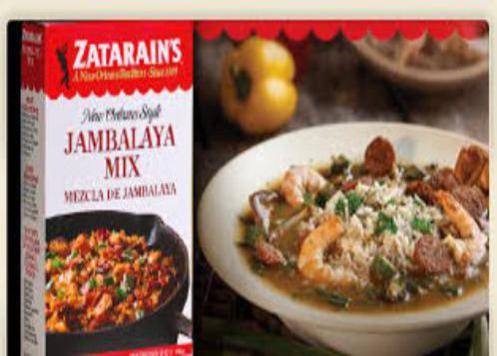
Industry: Food